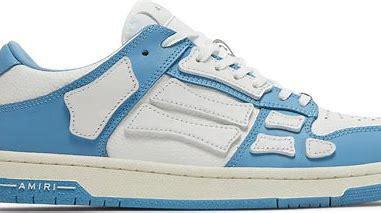
Brand: Amiri
Model: Skel Top